Bagalkot Lok Sabha constituency

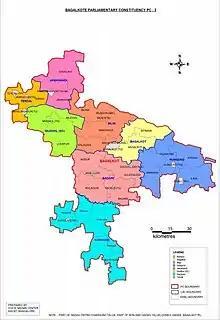

Bagalkot Lok Sabha constituency is one of the 28 Lok Sabha constituencies in Karnataka state in southern India. This constituency came into existence in 1967.First mp of this constituency is Sanganagouda Basanagouda patil. He is freedom fighter of this country.